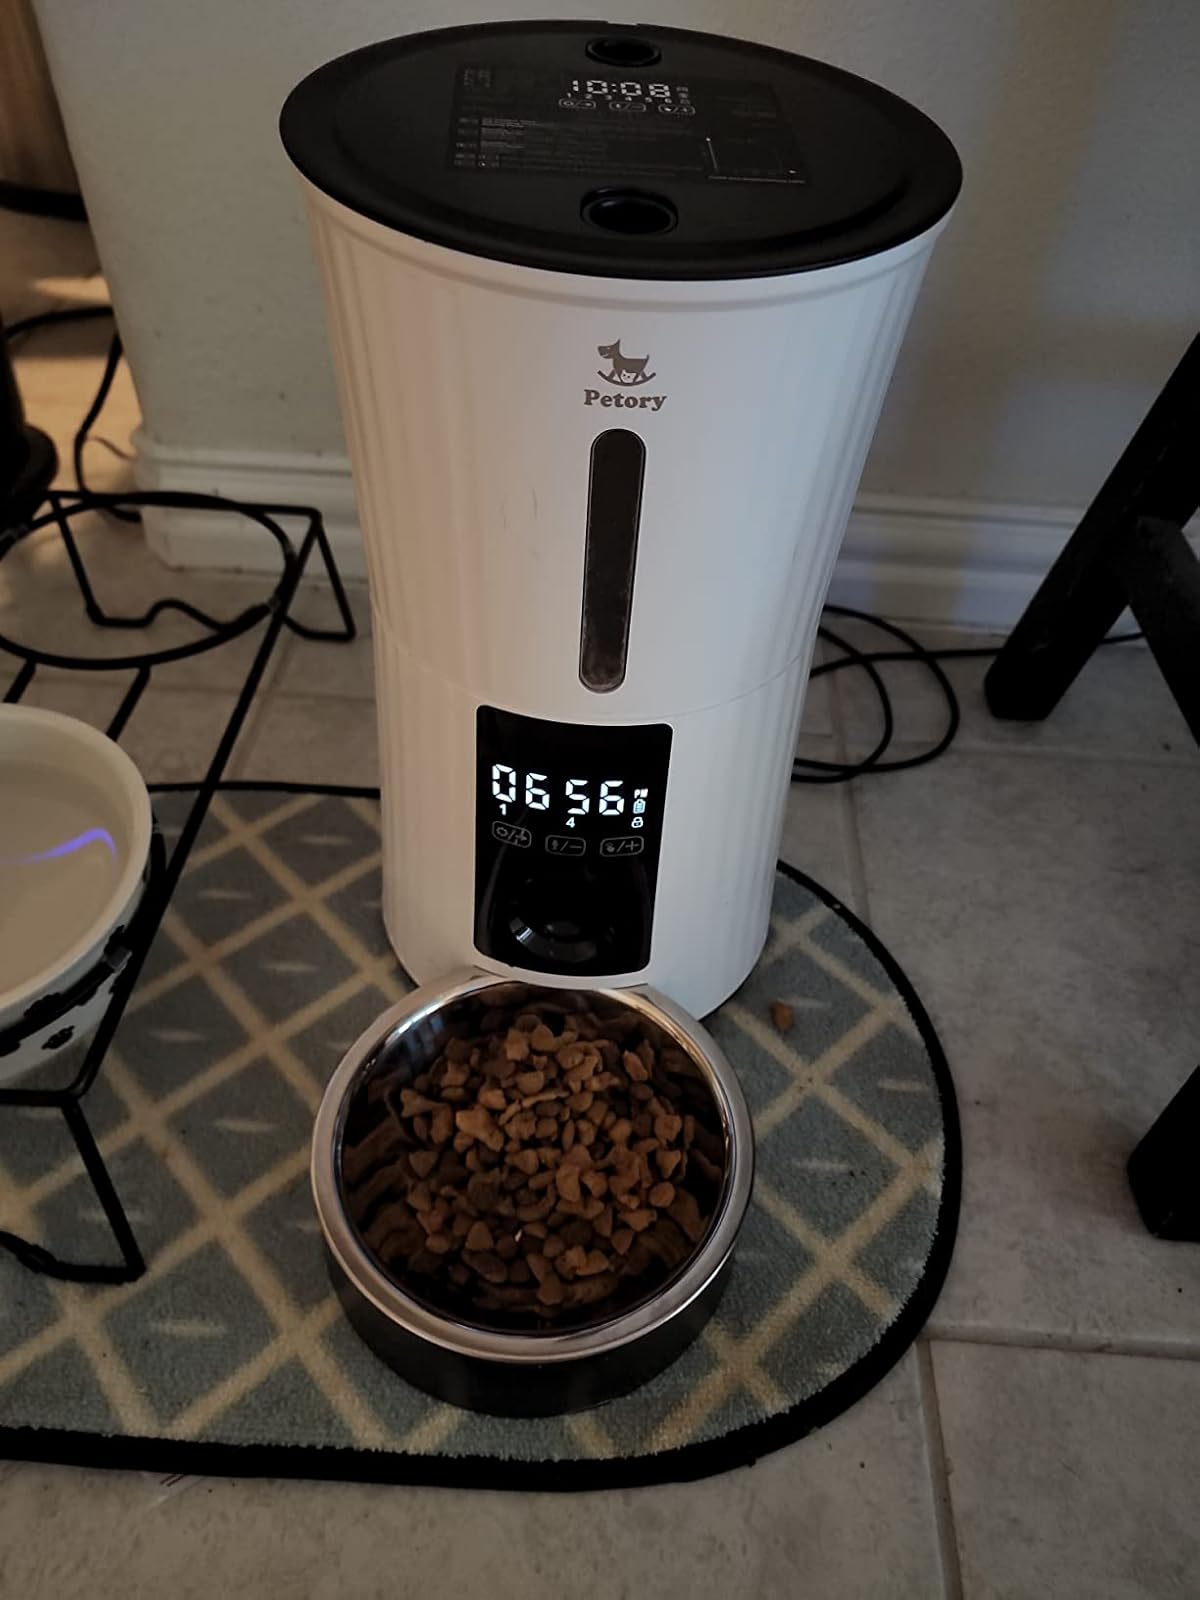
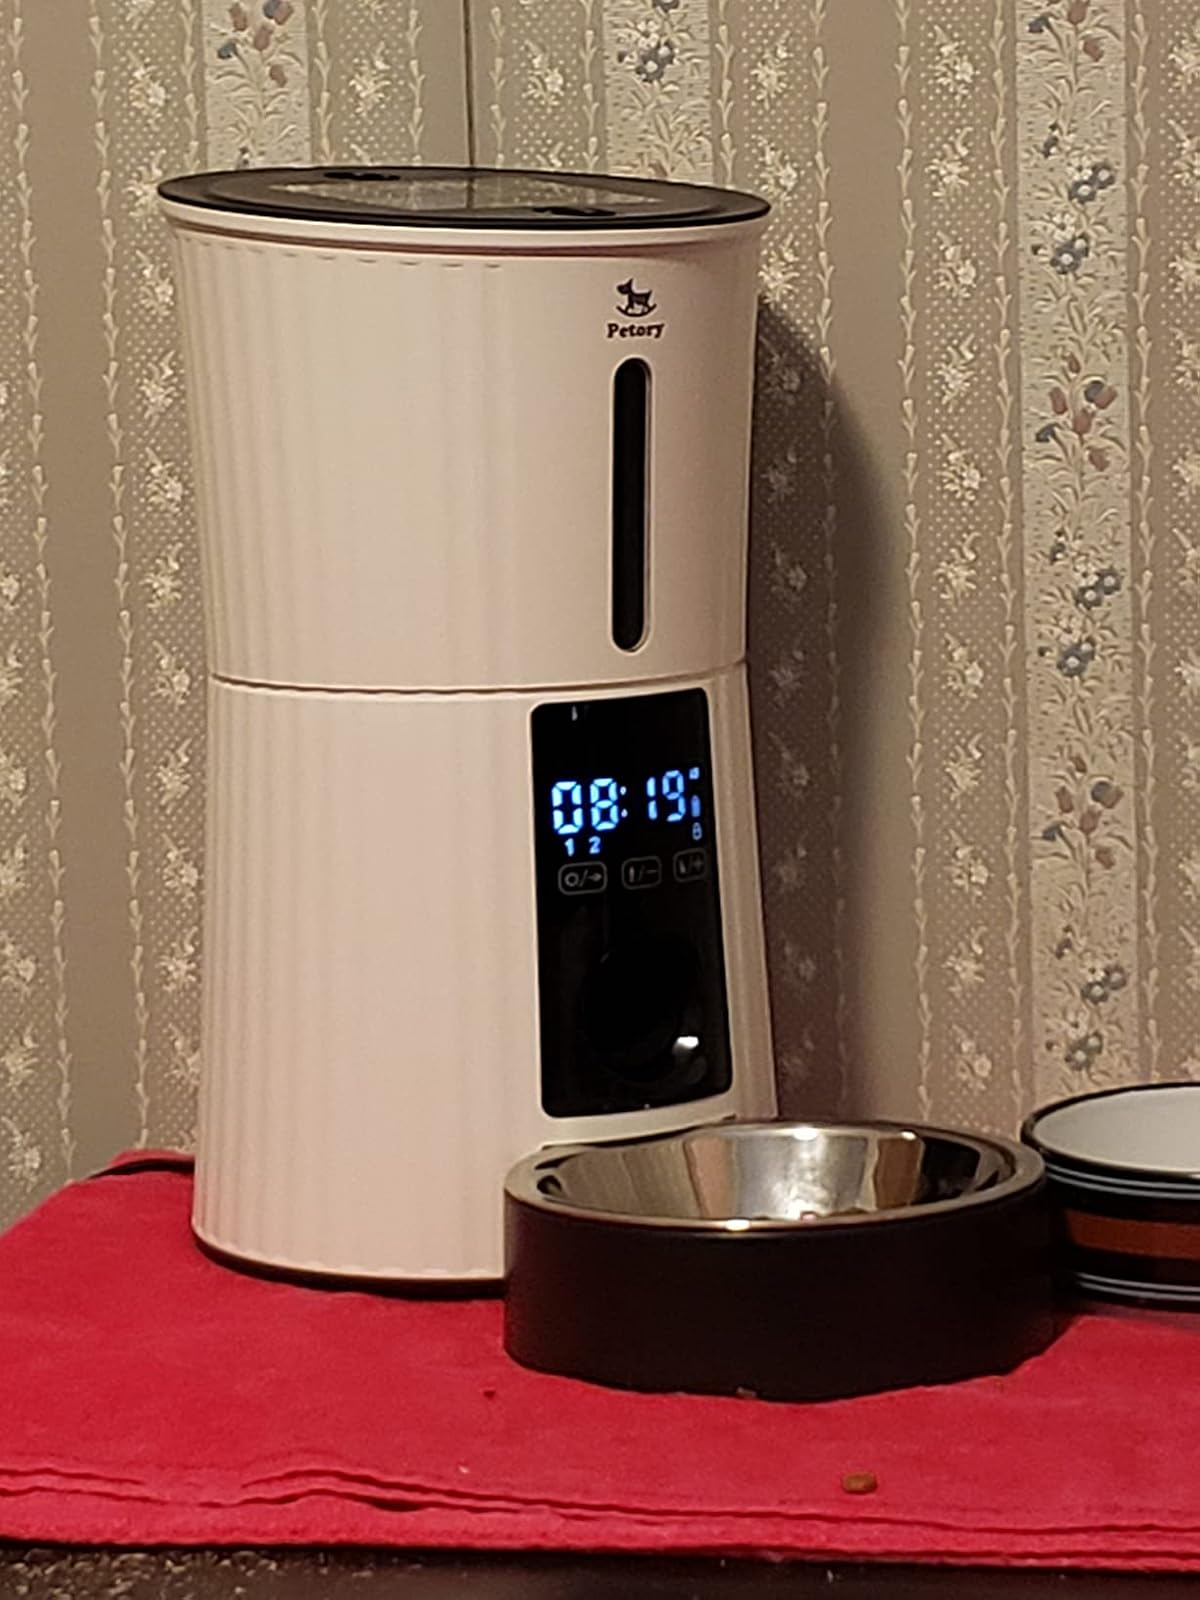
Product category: items_feeder
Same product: yes